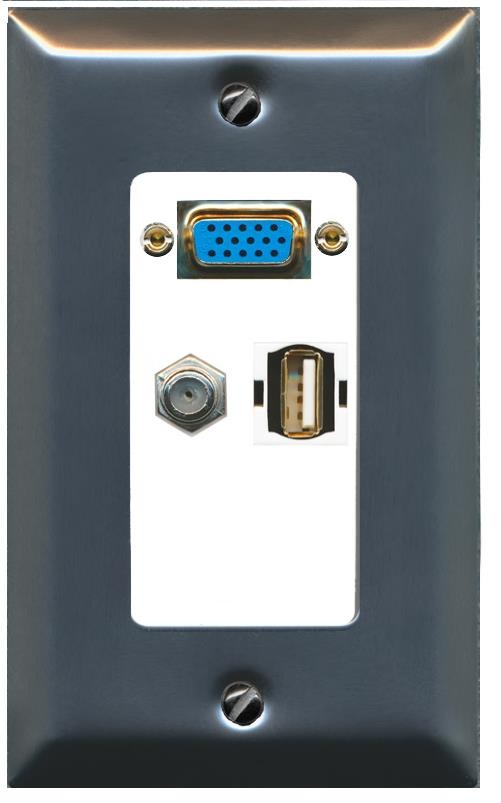
RiteAV 1 Port COAX 1 USB2 Female-Female Coupler Wall Plate with SVGA Jack [Stainless/White]
Versatile Wall Plate with Swappable Female-to-Female Jacks. This wall plate is designed to provide a clean and organized solution for your cable connections while offering future-proof versatility. Swappable Female-to-Female Jacks: Easily replace or upgrade jacks to accommodate new technologies without replacing the entire wall plate. Simple Plug-and-Play Design: Just plug one cable into the front and another into the back of each jack for effortless installation and connectivity. Fits Standard Outlet Boxes: Compatible with standard outlet boxes and mounting brackets ensuring a perfect fit for residential or commercial installations. Future-Ready Solution: Designed with upgradeability in mind allowing you to adapt your setup as your connectivity needs evolve. Clean Organized Setup: Provides a sleek professional finish eliminating messy cables and keeping your space neat and efficient. Ideal for home theaters offices and network setups this wall plate is the perfect solution for streamlined cable management and long-term adaptability.
Brand: RiteAV
Category: Electronics > Electronics Accessories > Cable Management > Wire & Cable Sleeves